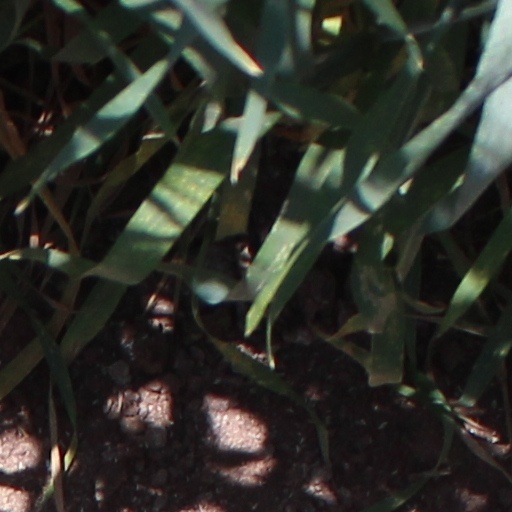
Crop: wheat